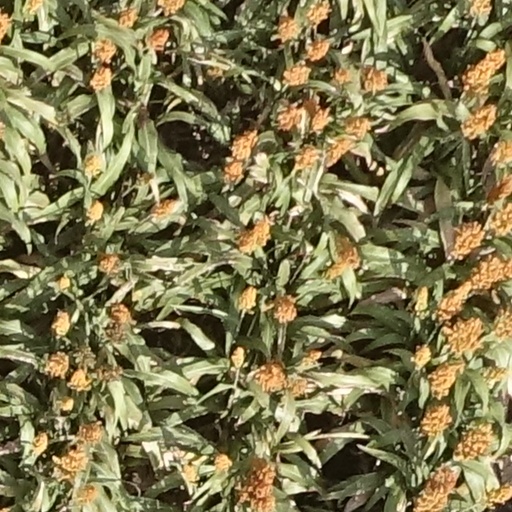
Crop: sorghum